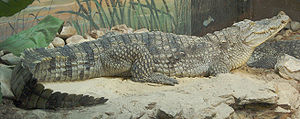
Nilkrokodille
Nilkrokodille er en af 4 arter krokodiller i Afrika, og den næststørste af arterne. Nilkrokodillen findes i det meste af Afrika syd for Sahara, og på øen Madagaskar. Nilkrokodillen kan blive op til 6.50 m lang og veje 1100 kg, De største eksemplarer er blevet målt i Tanzania og var 6,45 m lange og vejede 1090 kg.